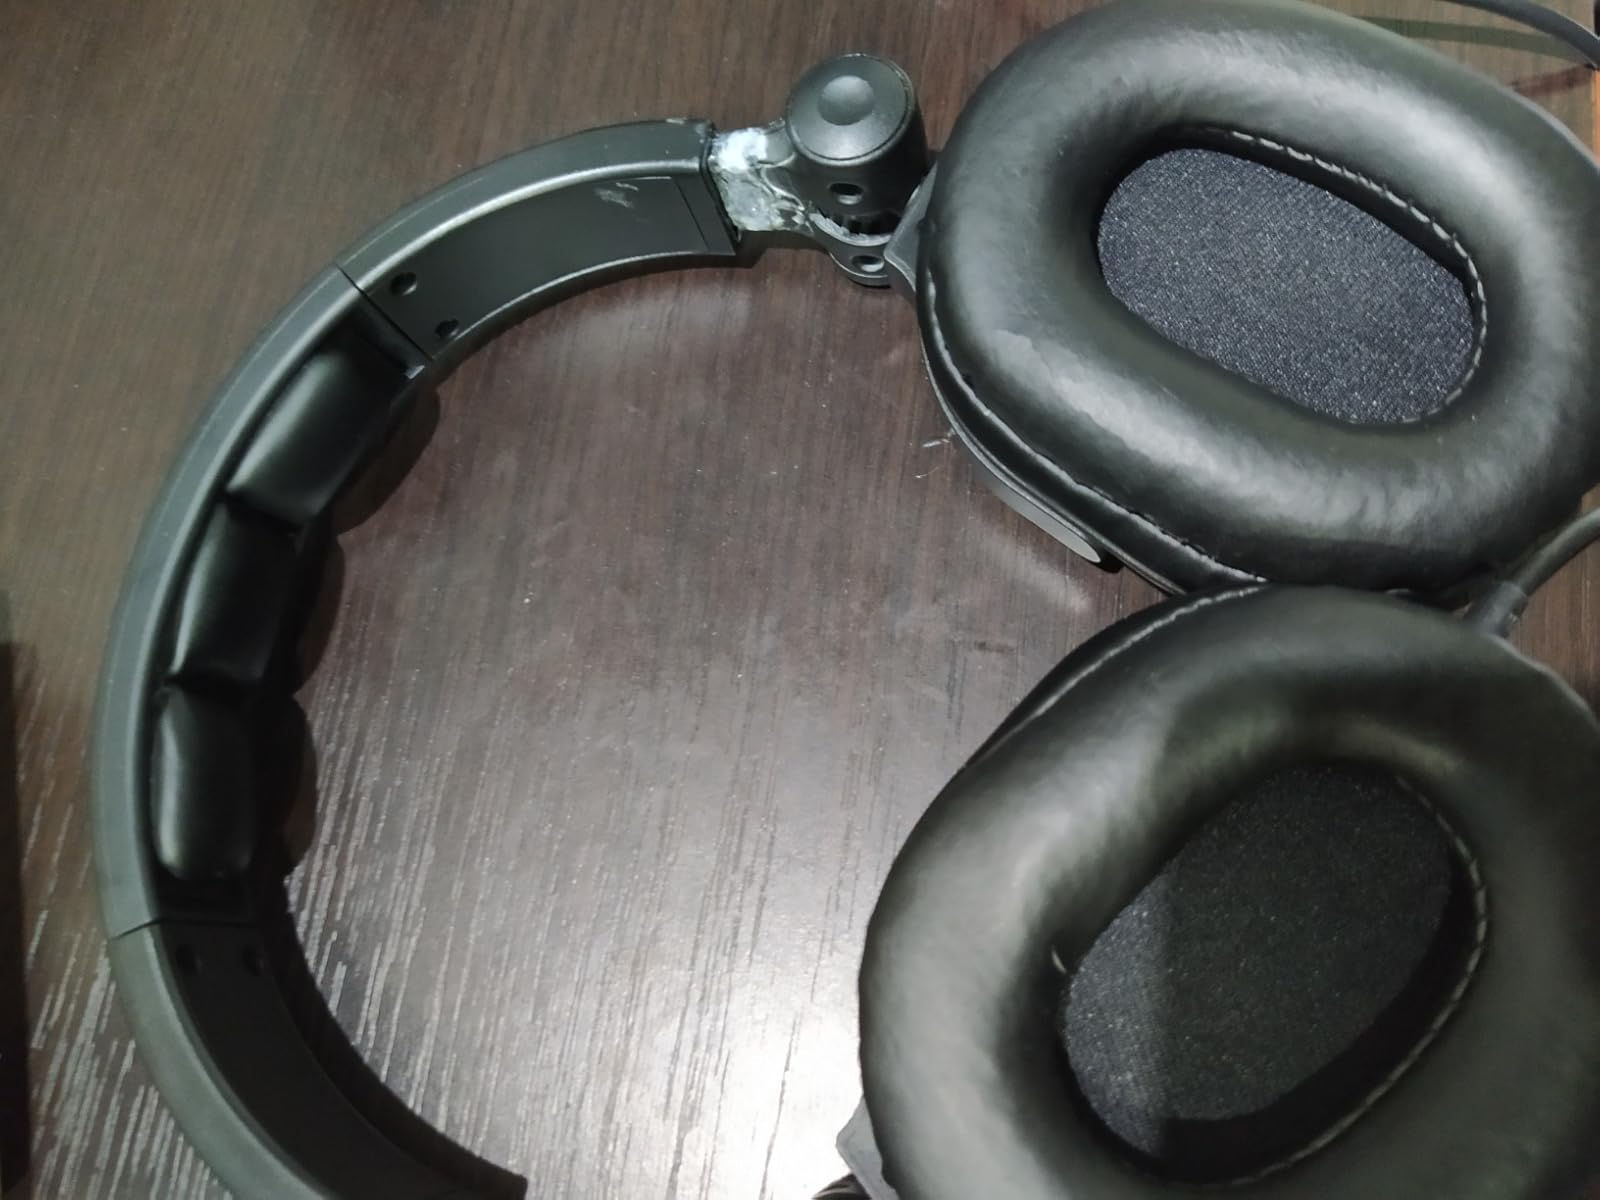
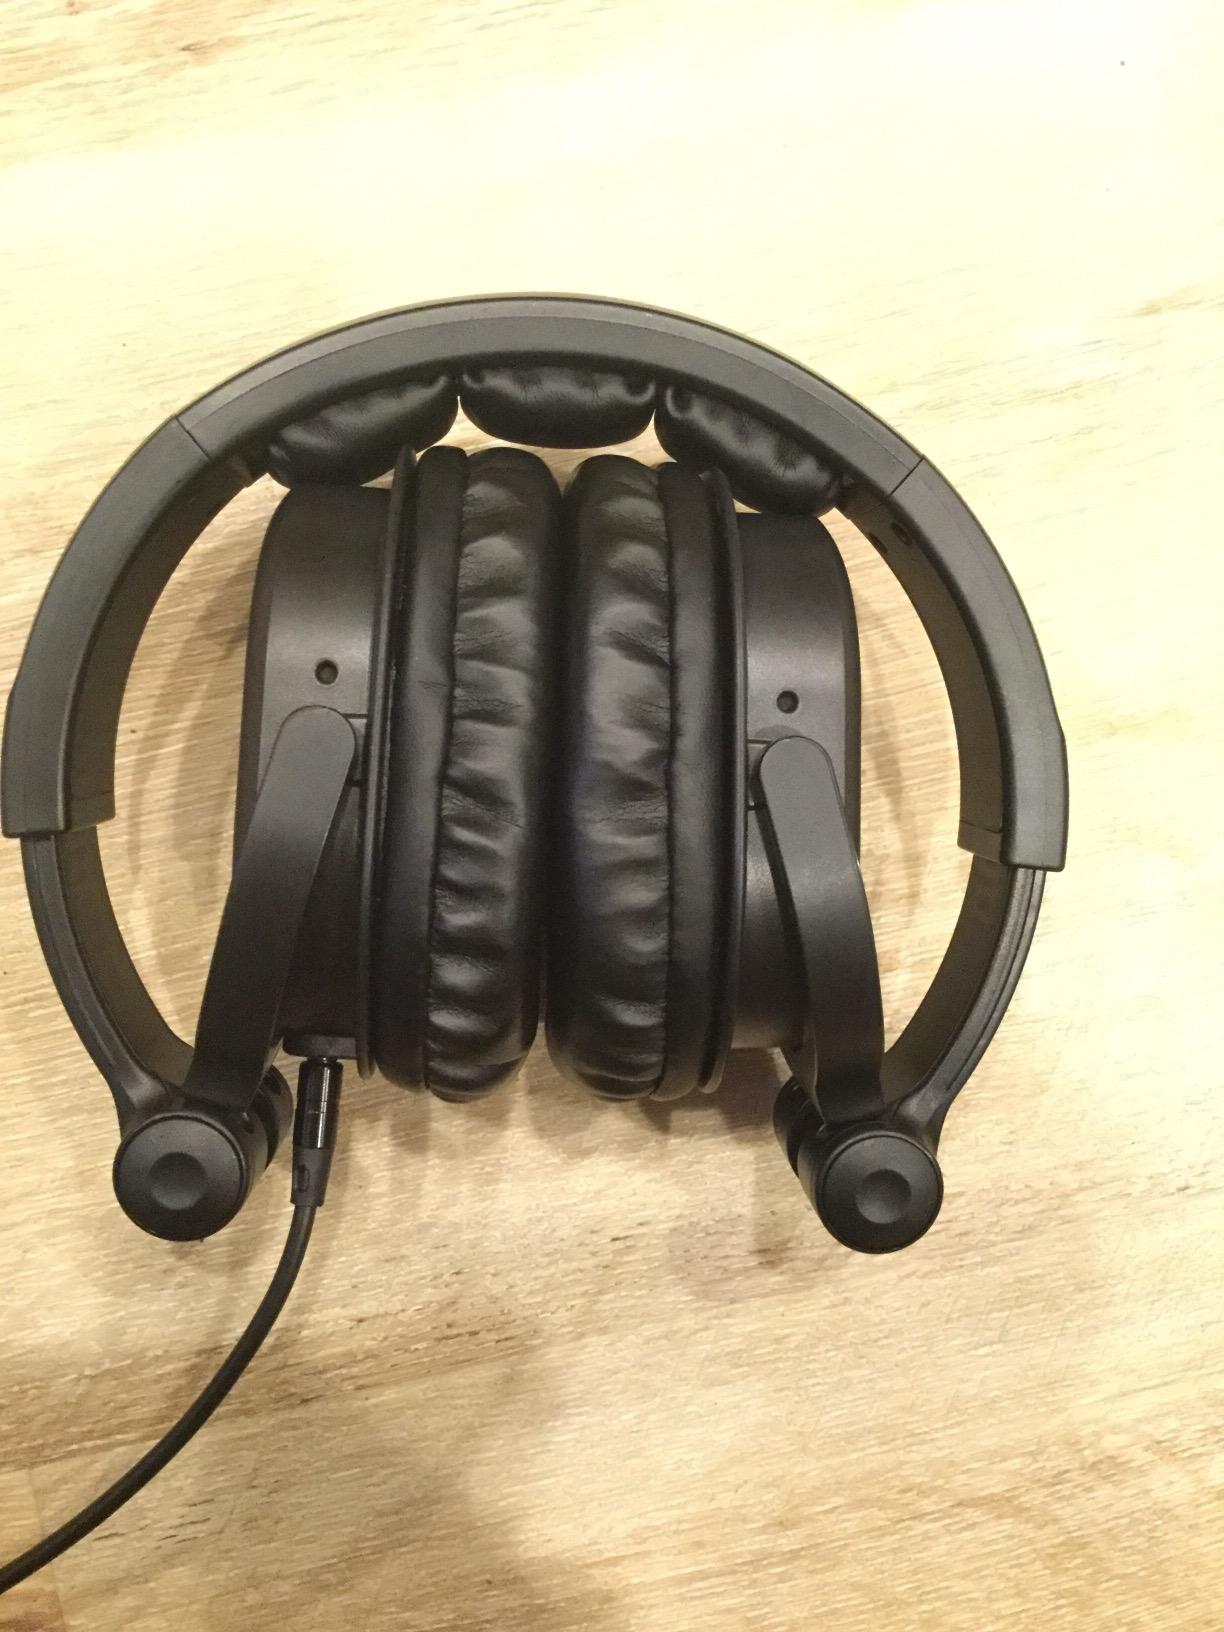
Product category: headphones
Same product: yes